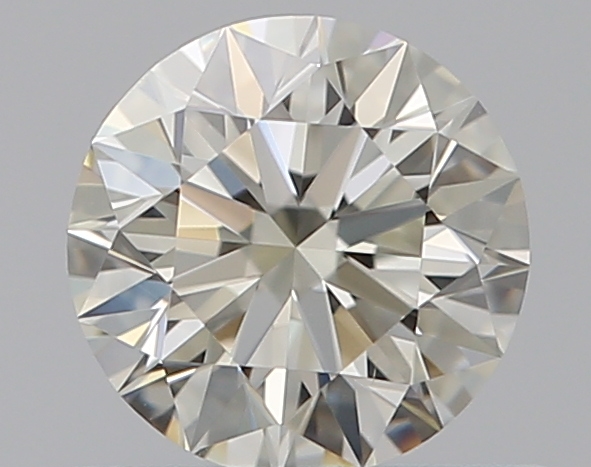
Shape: round
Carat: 0.5
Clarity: VS1
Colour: L
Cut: EX
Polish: EX
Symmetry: EX
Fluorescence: ST
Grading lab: GIA
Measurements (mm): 5.05 x 5.08 x 3.16